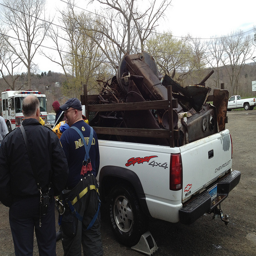
Two men standing next to each other near a white truck.
Two firemen stand next to a loaded pick-up truck.
Two men standing next to a truck full of junk
A fireman is standing with an officer alongside a truck full of junk.
A white truck full of rubbish with two men standing near.